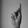
ASL letter: K